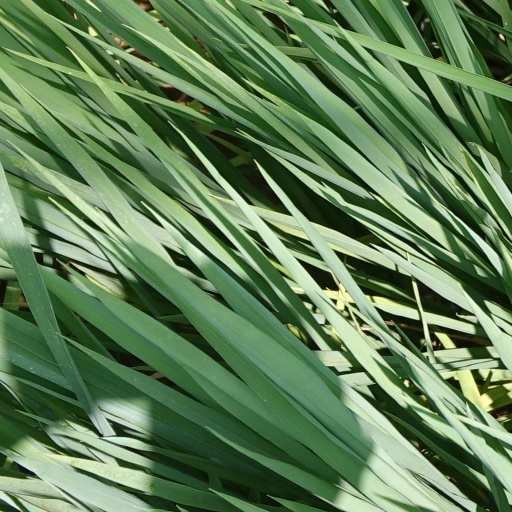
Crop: rice